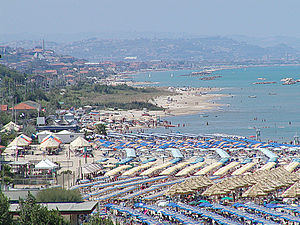
Ortona / Historie
Strandene ved Ortona blev allerede i det 19. århundrede populære turistmål.
Ortona er en by ved Adriaterhavets kyst i provinsen Chieti, der indgår i regionen Abruzzo i Italien. Indbyggertallet er 23.801.